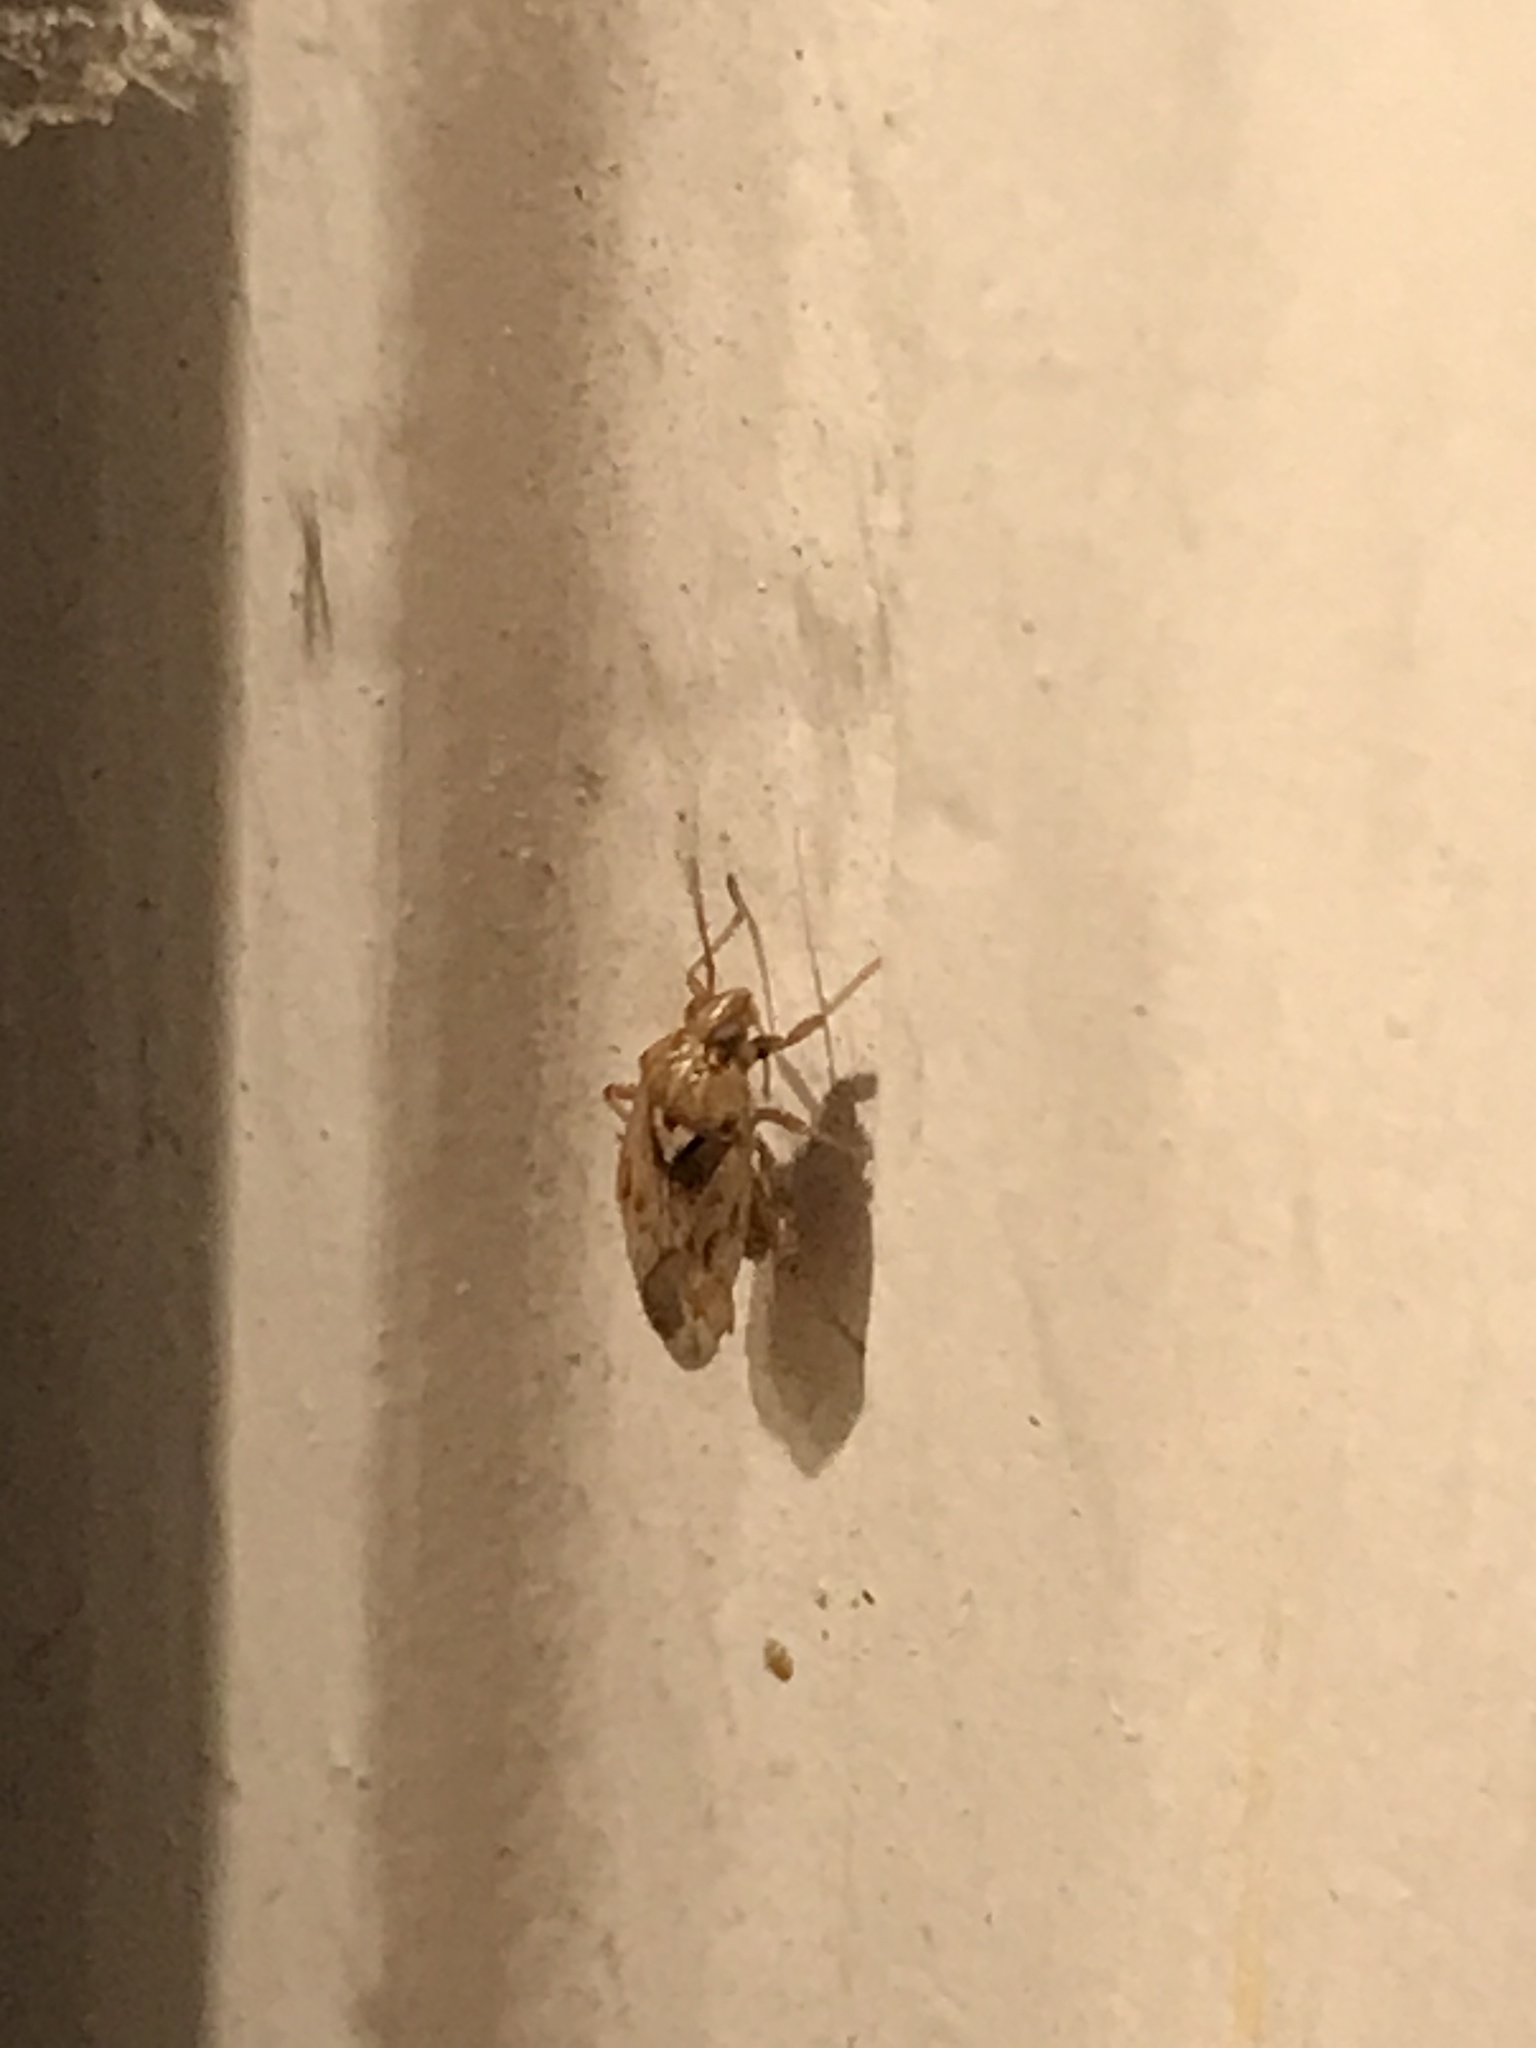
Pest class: lygus_bug